Karaoke Joysound

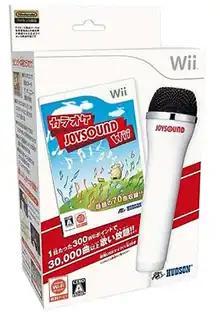
"Karaoke Joysound Wii" in the Japanese retail package

Karaoke Joysound (カラオケJOYSOUND) is a karaoke service and online song library from Japanese karaoke service provider Xing. The Joysound service, which started on various karaoke computers, was adapted into a video game by Hudson Soft for Wii, licensing the "Joysound" online song library alongside Xing, who also helped co-develop the game with Hudson. The game was originally released in a retail package with an included USB microphone on December 18, 2008 in Japan, and was later released there as a downloadable WiiWare game on July 28, 2009. Namco Bandai Games released a port to the PlayStation 3 titled "Joysound Dive" on November 23, 2011; one of only two PlayStation 3 games to enforce region locking (the other being "Persona 4 Arena"). It was shut down and removed from the PlayStation Store on October 31, 2014.